Fat face

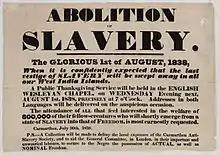
1838: variation of letterform from ultra-bold down to merely bolder than average in the extended text

According to Mosley, "the growth [of fat face letters] from existing models can be continuously traced. There is a clear parallel to it in contemporary architectural lettering...in printing types its fatness was steadily increased".